London Agreement (2000)

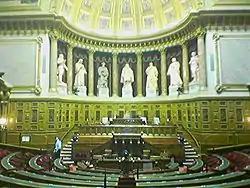
The approval of the London Agreement by the French Senate ("amphitheater pictured"), on 9 October 2007 was the last major step (not counting the deposit of the ratification instruments) before its entry into force.

The Agreement was then adopted at the London Conference of 2000, followed by a seven-year ratification process. On 18 April 2007, at the European Patent Forum in Munich, Germany, Angela Merkel said that she and German Justice Minister Brigitte Zypries would fight to see the London Agreement realised. She called the London Agreement "an important step in the right direction".